Jack Roxburgh

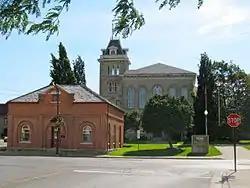
Public square with trees and greenspace between the Norfolk County offices and the old court house

Roxburgh assisted in organizing a Sunday school league in 1934, in Simcoe, Ontario. Later that year, Roxburgh and Roger Matchett organized the Ontario Juvenile Hockey Association (OJHA) in southwestern Ontario, and Roxburgh volunteered to manage and coach of the Simcoe juveniles team. He served as secretary-treasurer of the OJHA from 1934 to 1936, and then as its president from 1936 to 1938. His team evolved into the Tiger Cub Juveniles, then was later known as Roxy's Reformer Cubs. The team's players were chosen from the Sunday school league, and reached the Ontario Hockey Association (OHA) junior ice hockey semifinals during the 1937–38 season.